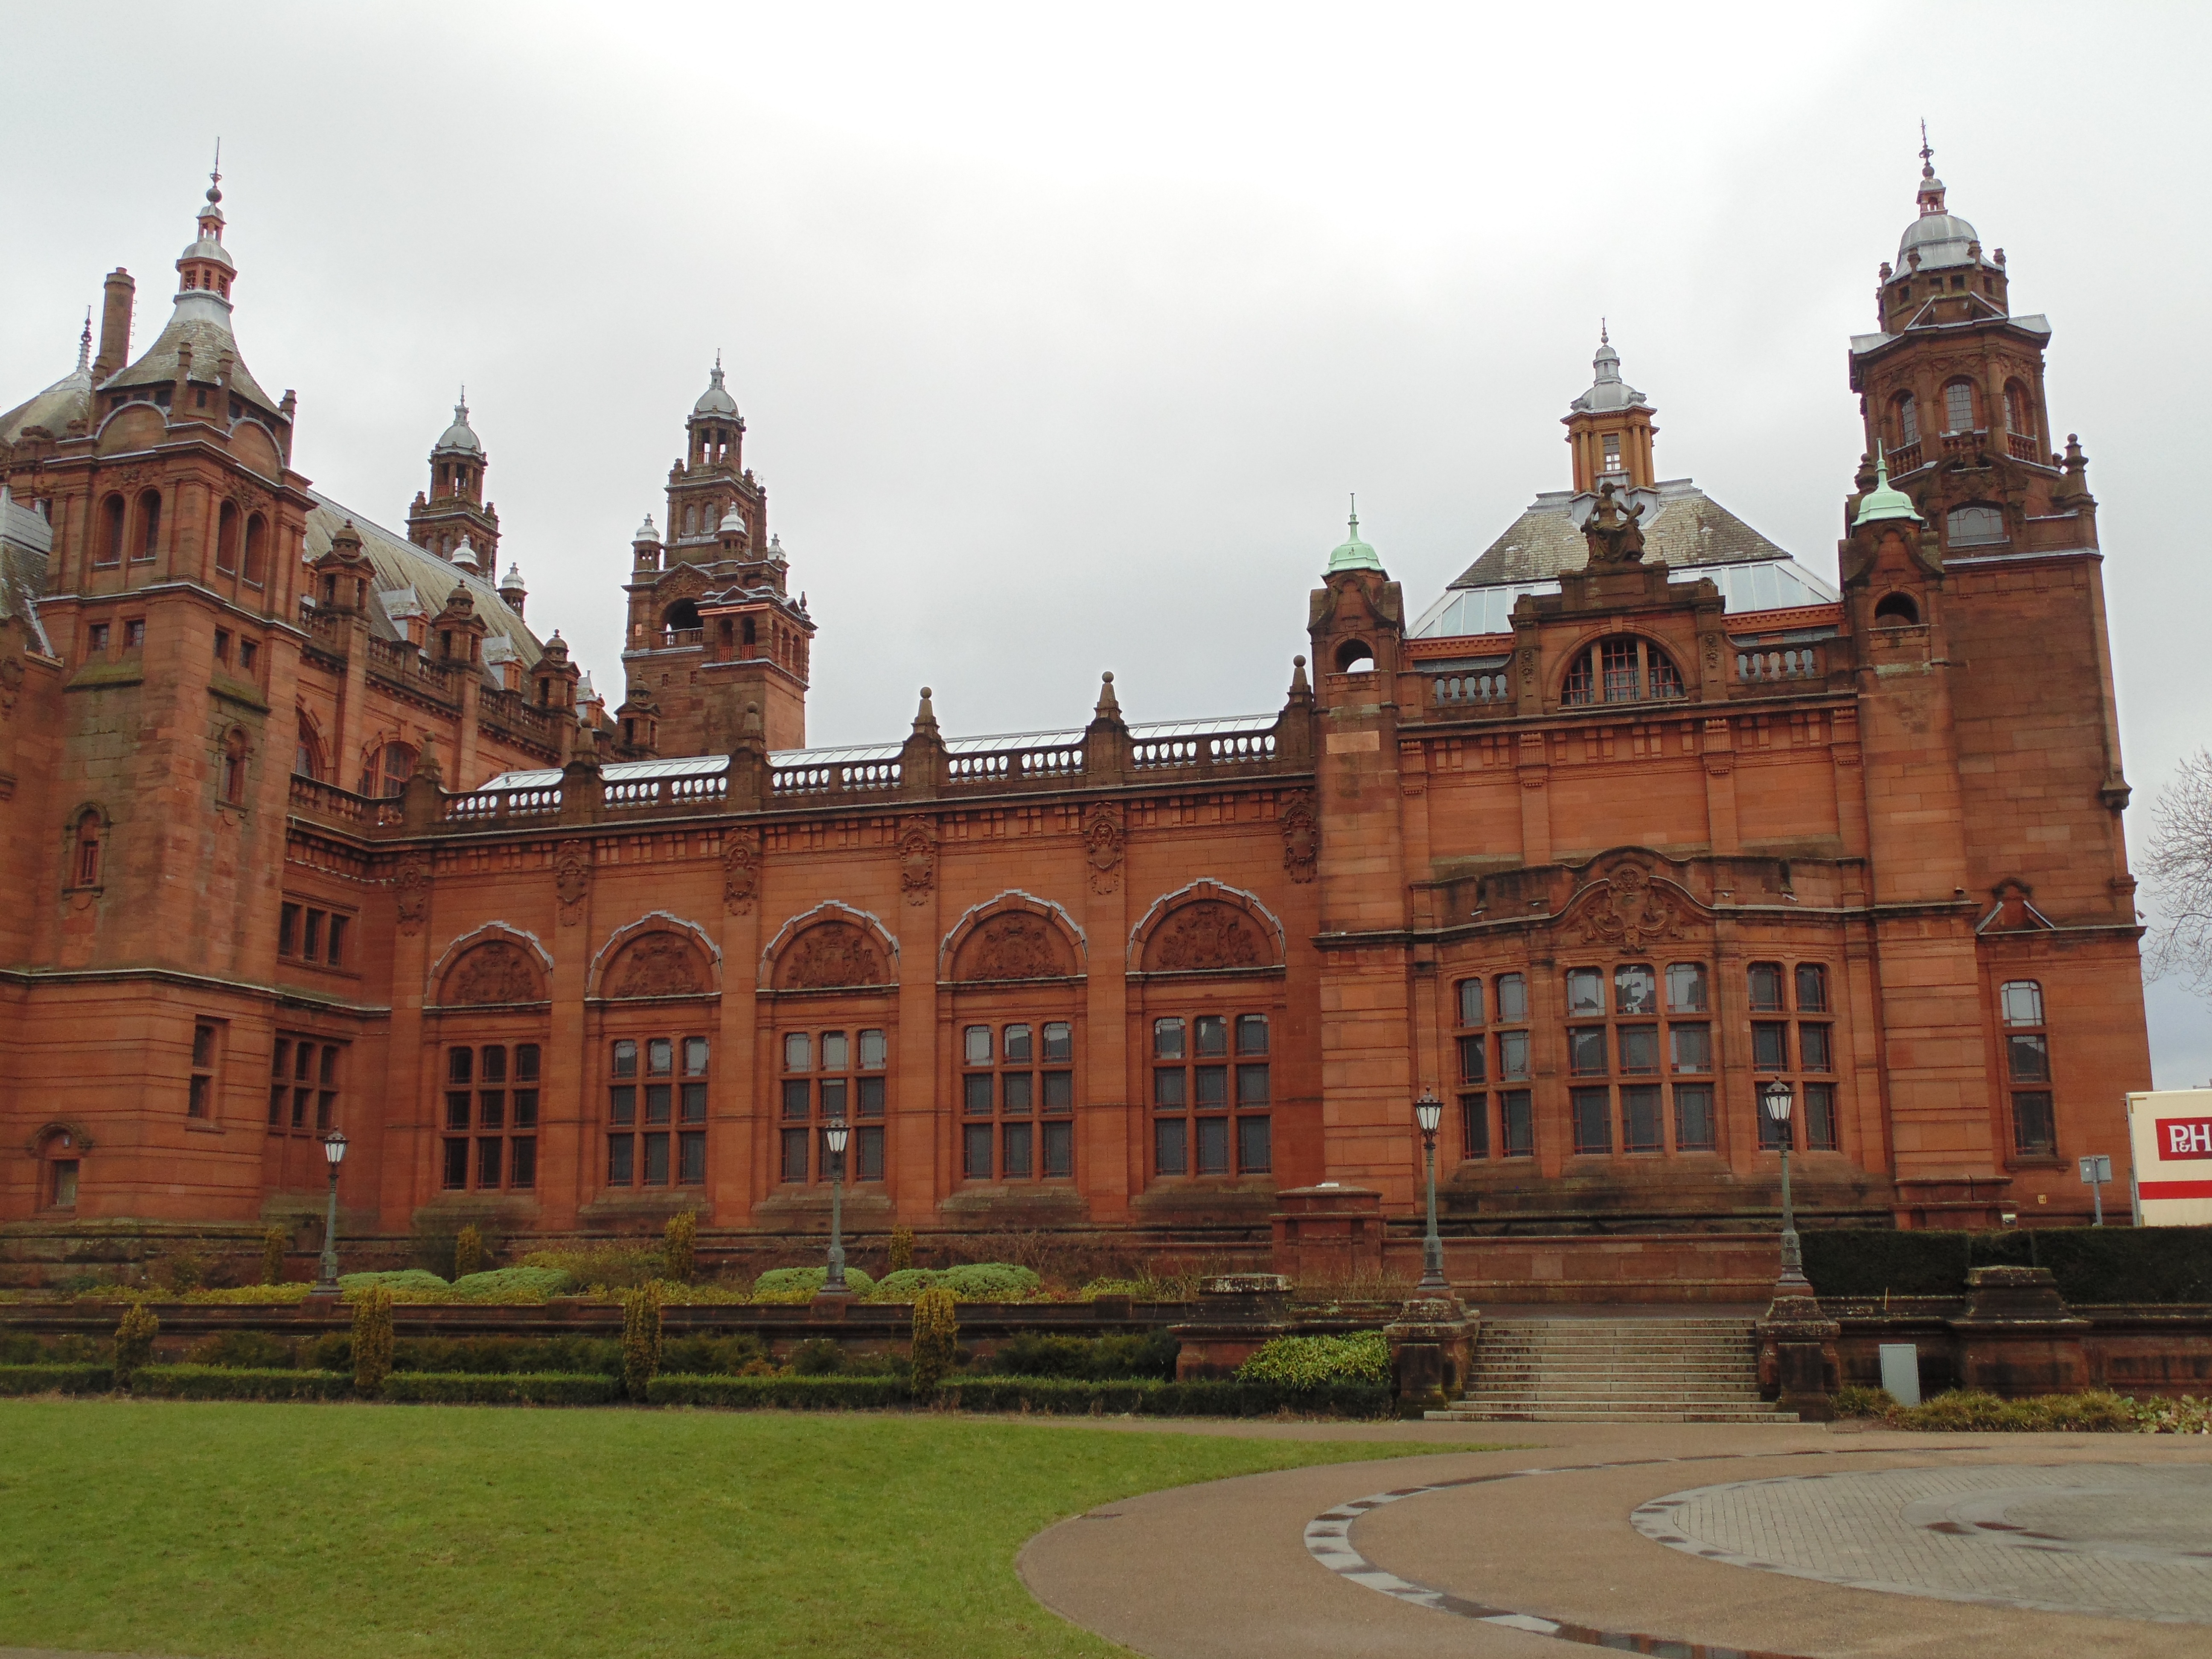
architecture, structure, sky, mansion, building, chateau, palace, old, city, sandstone, stone, red, museum, plaza, castle, landmark, facade, exterior, historic, tourism, medieval architecture, uk, spire, university, british, gallery, culture, history, scotland, britain, glasgow, scottish, kelvingrove, united, kingdom, tourist attraction, estate, stately home, kelvin, classical architecture, almshouse, historic site, listed building, national trust for places of historic interest or natural beauty